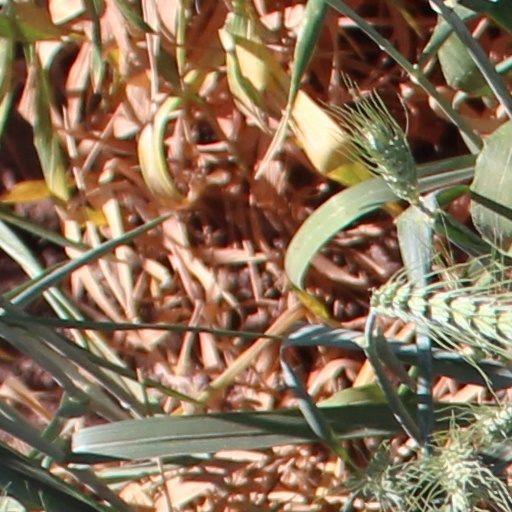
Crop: wheat